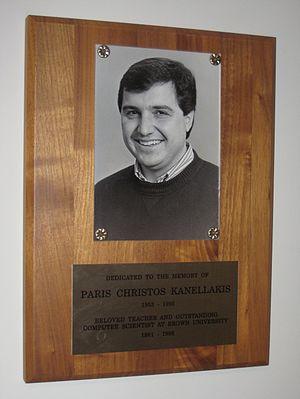
Paris Christos Kanellakis est un informaticien gréco-américain.